La vendedora de rosas

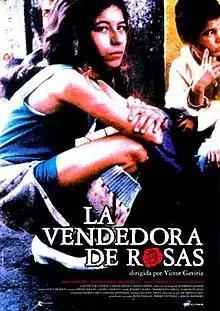
Theatrical release poster

La vendedora de rosas (The Rose Seller) is a 1998 Colombian film directed by Víctor Gaviria, who also co-wrote the script. The film is loosely based on the 1845 fairy tale "The Little Match Girl" by Hans Christian Andersen; it was entered into the 1998 Cannes Film Festival. The film was selected as the Colombian entry for the Best Foreign Language Film at the 71st Academy Awards, but was not accepted as a nominee. The film is notable for young children who never acted before, but lived on the streets of Medellin, Colombia, to portray the characters. It follows a young girl named Andrea (Mileider Gil), who after a fight with her mother, flees to stay with her best friend Monica (Leidy Tabares), an orphaned rose seller. While Andrea works alongside Monica, she realizes street life is not as easy as she believed. Monica must evade capture from the local gang, ruled by Don Hector (Elkin Rodriguez).